History of penicillin

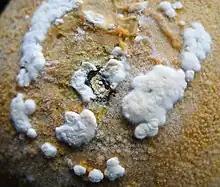
"Penicillium" mould on an orange

The history of penicillin follows observations and discoveries of evidence of antibiotic activity of the mould "Penicillium" that led to the development of penicillins that became the first widely used antibiotics. Following the production of a relatively pure compound in 1942, penicillin was the first naturally-derived antibiotic.